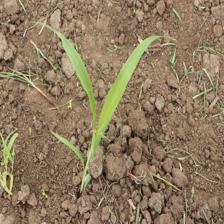
Label: Sorghum